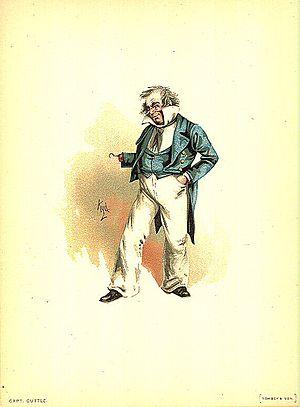
Dombey et Fils est un roman de Charles Dickens, publié à Londres en dix-neuf feuilletons d'octobre 1846 à avril 1848 par The Graphic Magazine, puis en un volume chez Bradbury and Evans en 1848. Le roman a d'abord paru sous son titre complet, Dealings with the Firm of Dombey and Son: Wholesale, Retail and for Exportation, puis abrégé en Dombey and Son. Il a été illustré, selon des indications très précises de Dickens, par le dessinateur Hablot Knight Browne.